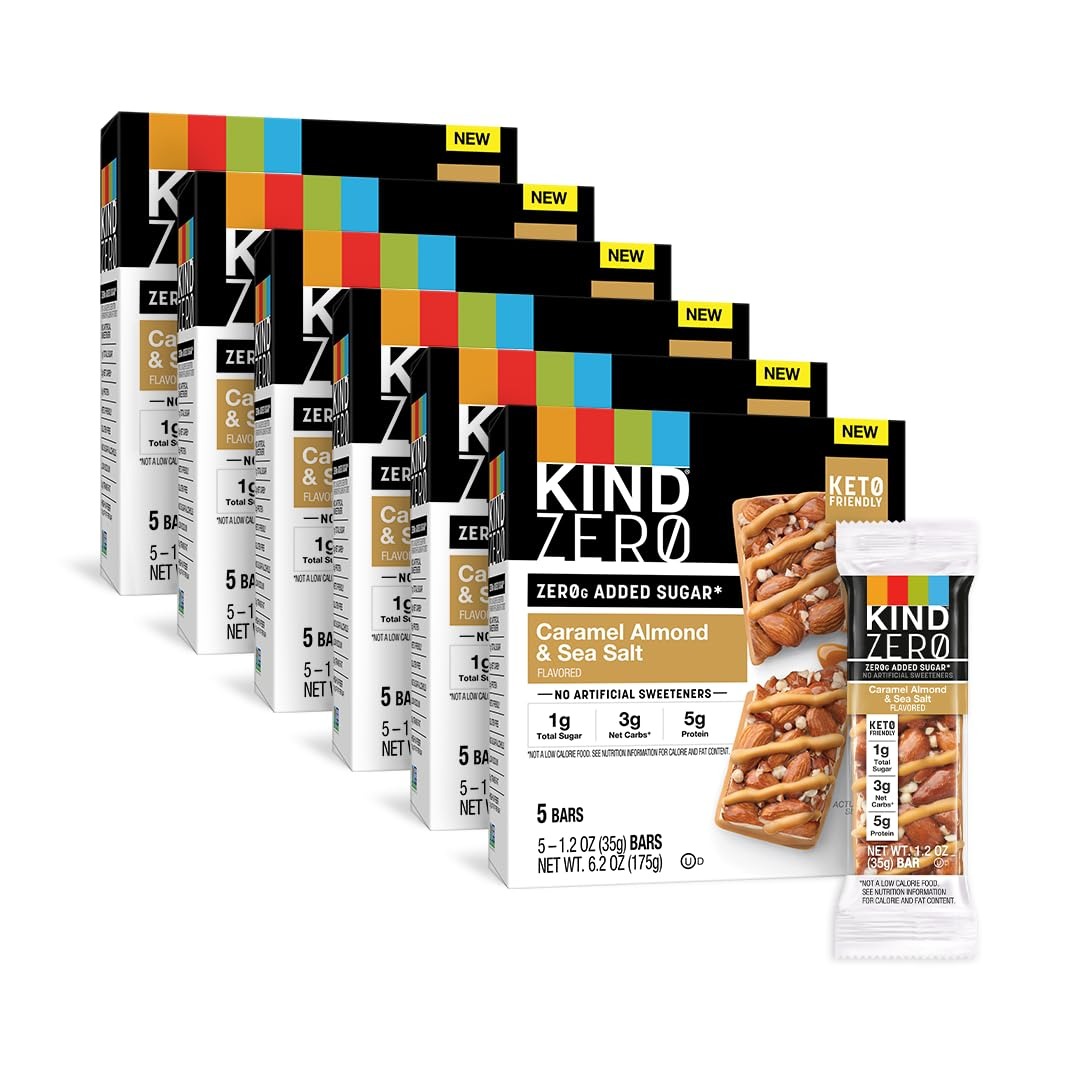
Item Name: KIND ZERO Added Sugar Bars, Keto Snack, Caramel Almond and Sea Salt, Good Source of Fiber, Gluten Free, Low Sugar, 5g Protein, 30 Count
Bullet Point 1: Contains thirty (30) KIND ZERO Added Sugar Bars; #1 ingredient almonds
Bullet Point 2: Keto friendly bars have 3g net carbs, 5g protein and 1g total sugar per serving; 0g added sugar (Not a low-calorie food. See nutrition information for calorie and fat content)
Bullet Point 3: Made with nutrient-dense almonds plus rich, caramel flavored top drizzle and bottom coating
Bullet Point 4: Enjoy as a nutritious on-the-go snack any time of day
Bullet Point 5: No artificial sweeteners or sugar alcohols; Non-GMO Project Verified; low sodium; OU-D
Value: 1.0
Unit: Count

Price: 62.97